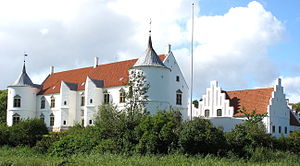
Lindenborg Gods
Lindenborg Gods set fra sydøst
Lindenborg Gods set fra sydøst.
Lindenborg er en herregård i Blenstrup Sogn i Rebild Kommune i Himmerland, hvor landevejen mellem Aalborg og Hadsund skærer Lindenborg Å. Bygningerne kan føres tilbage til 1367, da under navnet Næs, og ødelagdes i 1534 under Grevens fejde. Den nuværende hovedbygning er opført 1583-1616. Bortset fra få ændringer er slottets ydre bevaret til i dag. I perioden 1673-81 hed ejendommen Daasborg. I 1681 får det sit nuværende navn, idet det ophøjedes til baroni.